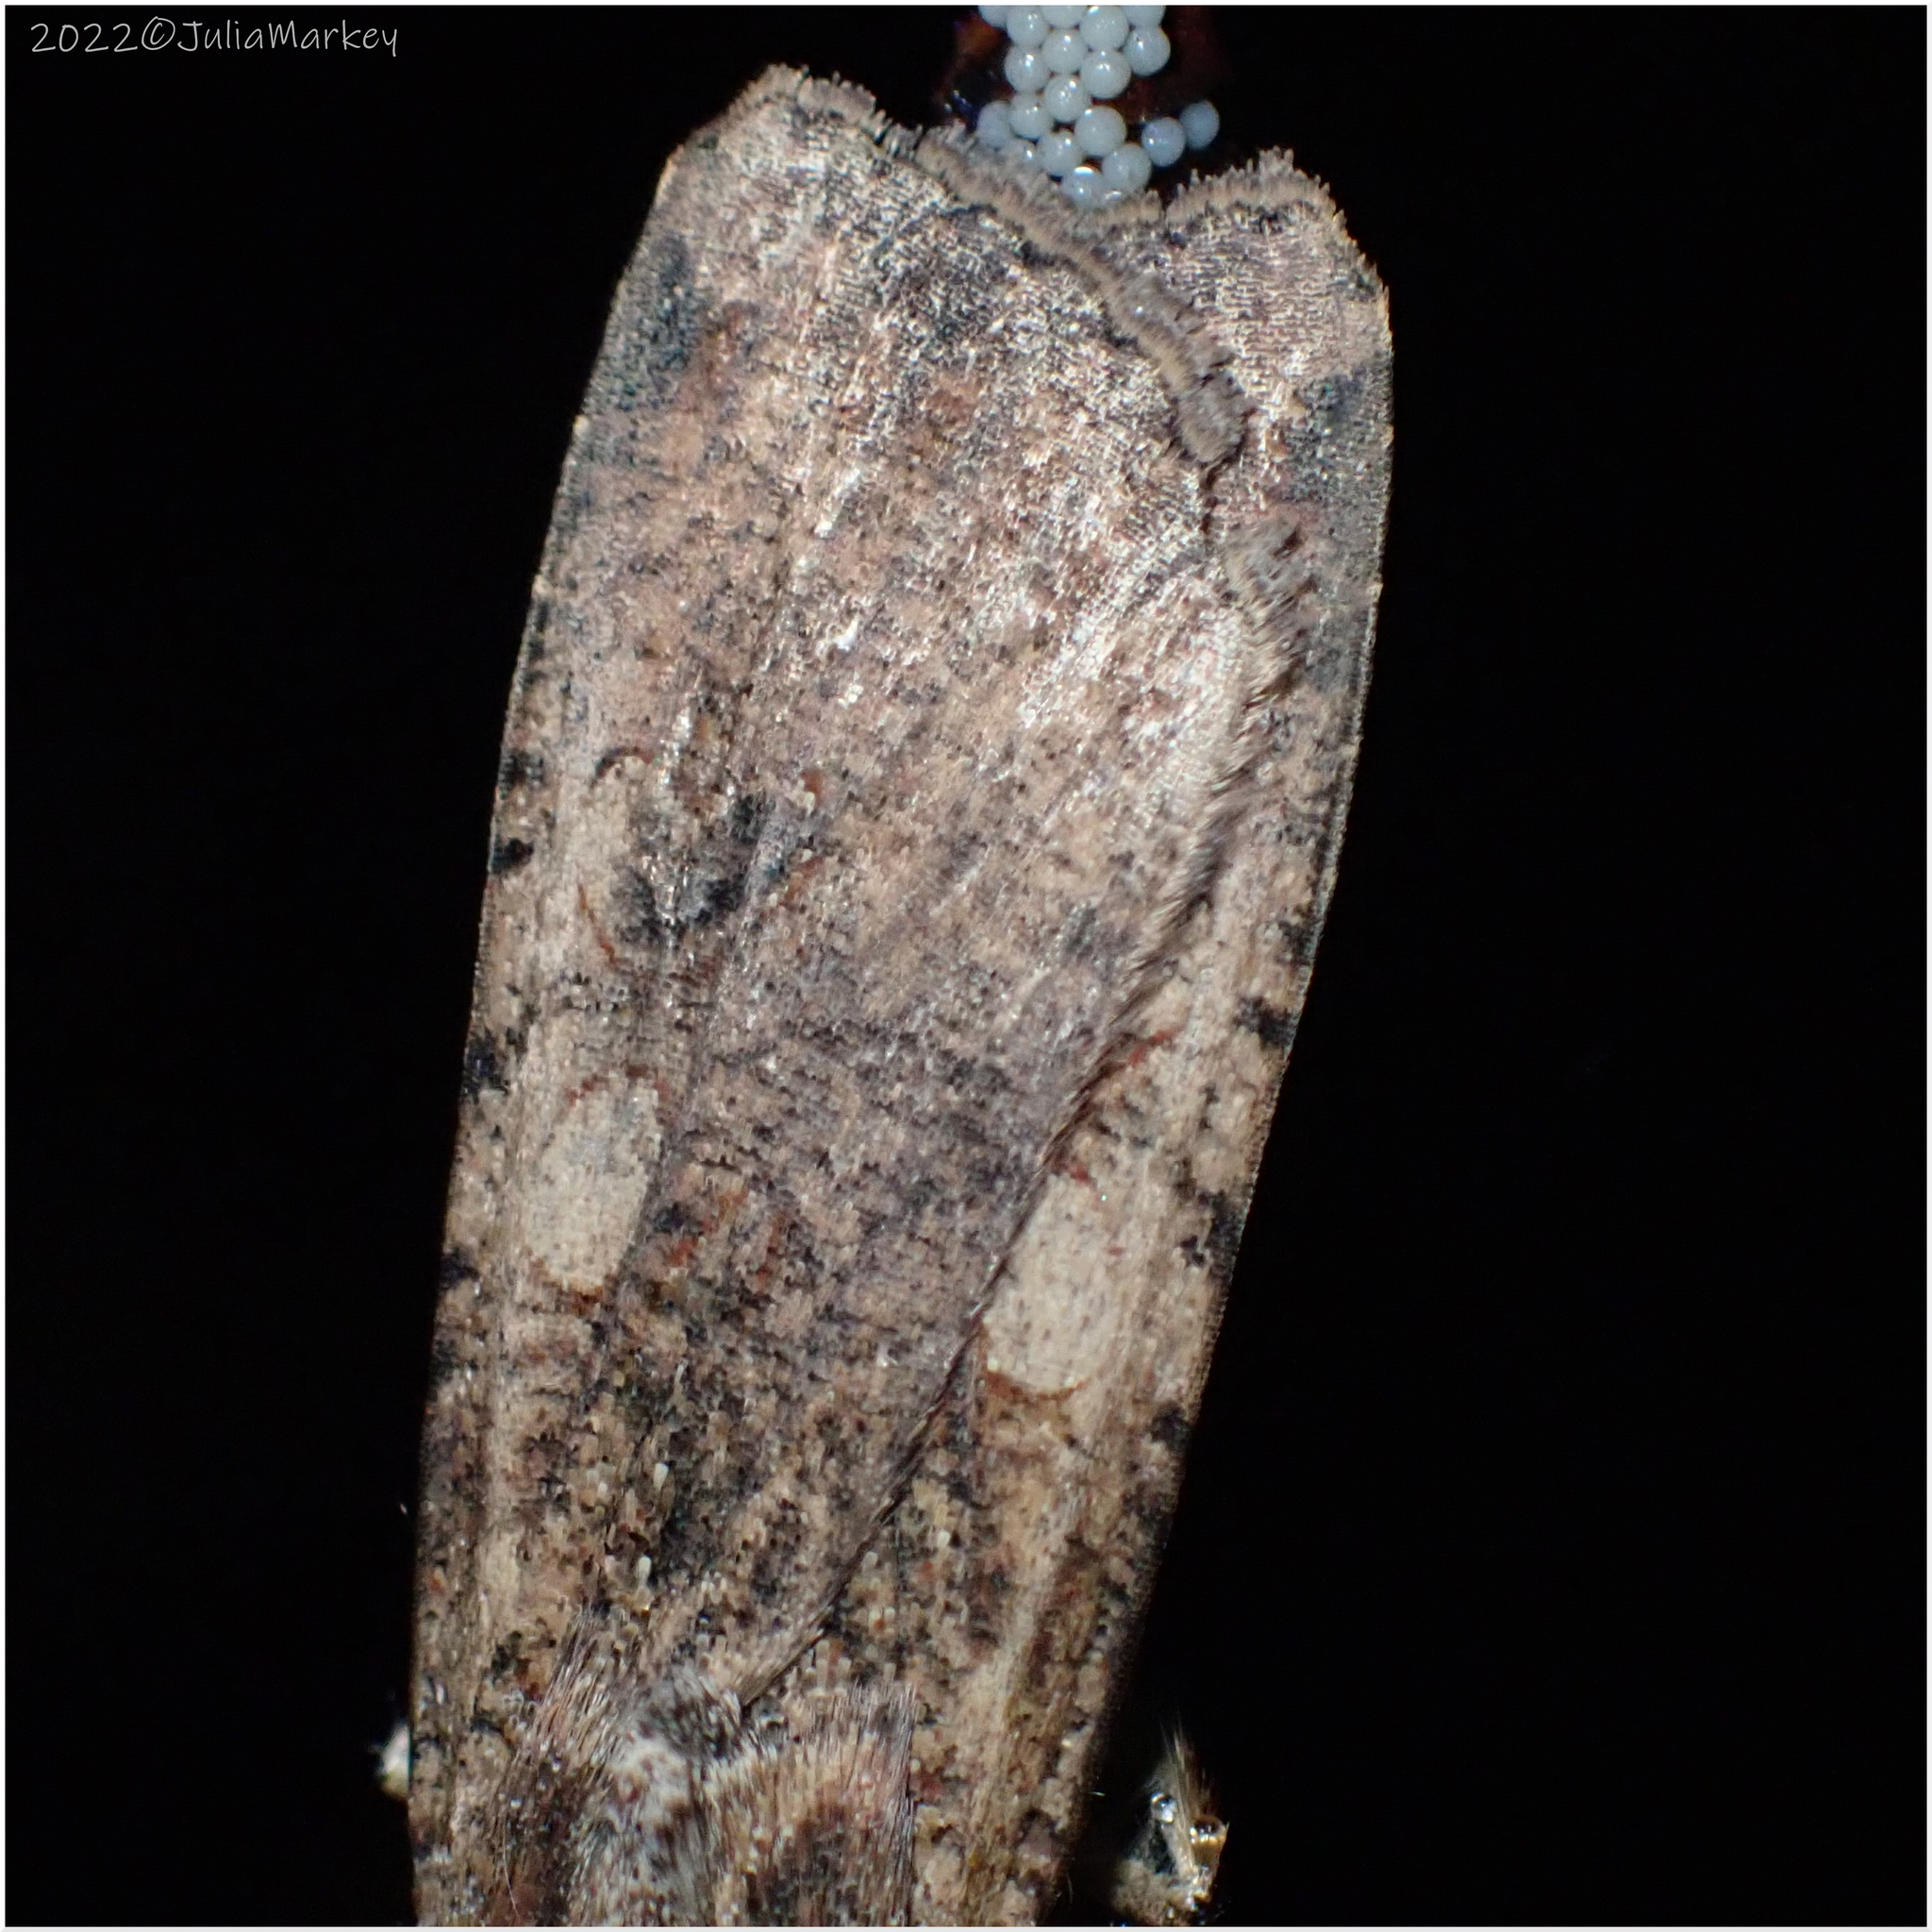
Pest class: cutworms